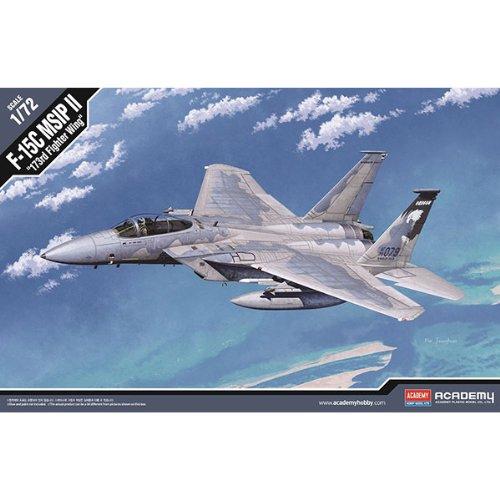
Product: Academy F-15C MSIP II "173rd Fighter Wing" Kit
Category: Toys & Games | Hobbies | Models & Model Kits | Model Kits | Watercraft Kits
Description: Highly detailed cockpit and landing gear.
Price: $24.72
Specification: ProductDimensions:10.6x7.1x3.2inches|ItemWeight:12ounces|ShippingWeight:12ounces(Viewshippingratesandpolicies)|DomesticShipping:ItemcanbeshippedwithinU.S.|InternationalShipping:ThisitemcanbeshippedtoselectcountriesoutsideoftheU.S.LearnMore|ASIN:B00HX5ZFBY|Itemmodelnumber:12506|Manufacturerrecommendedage:14yearsandup